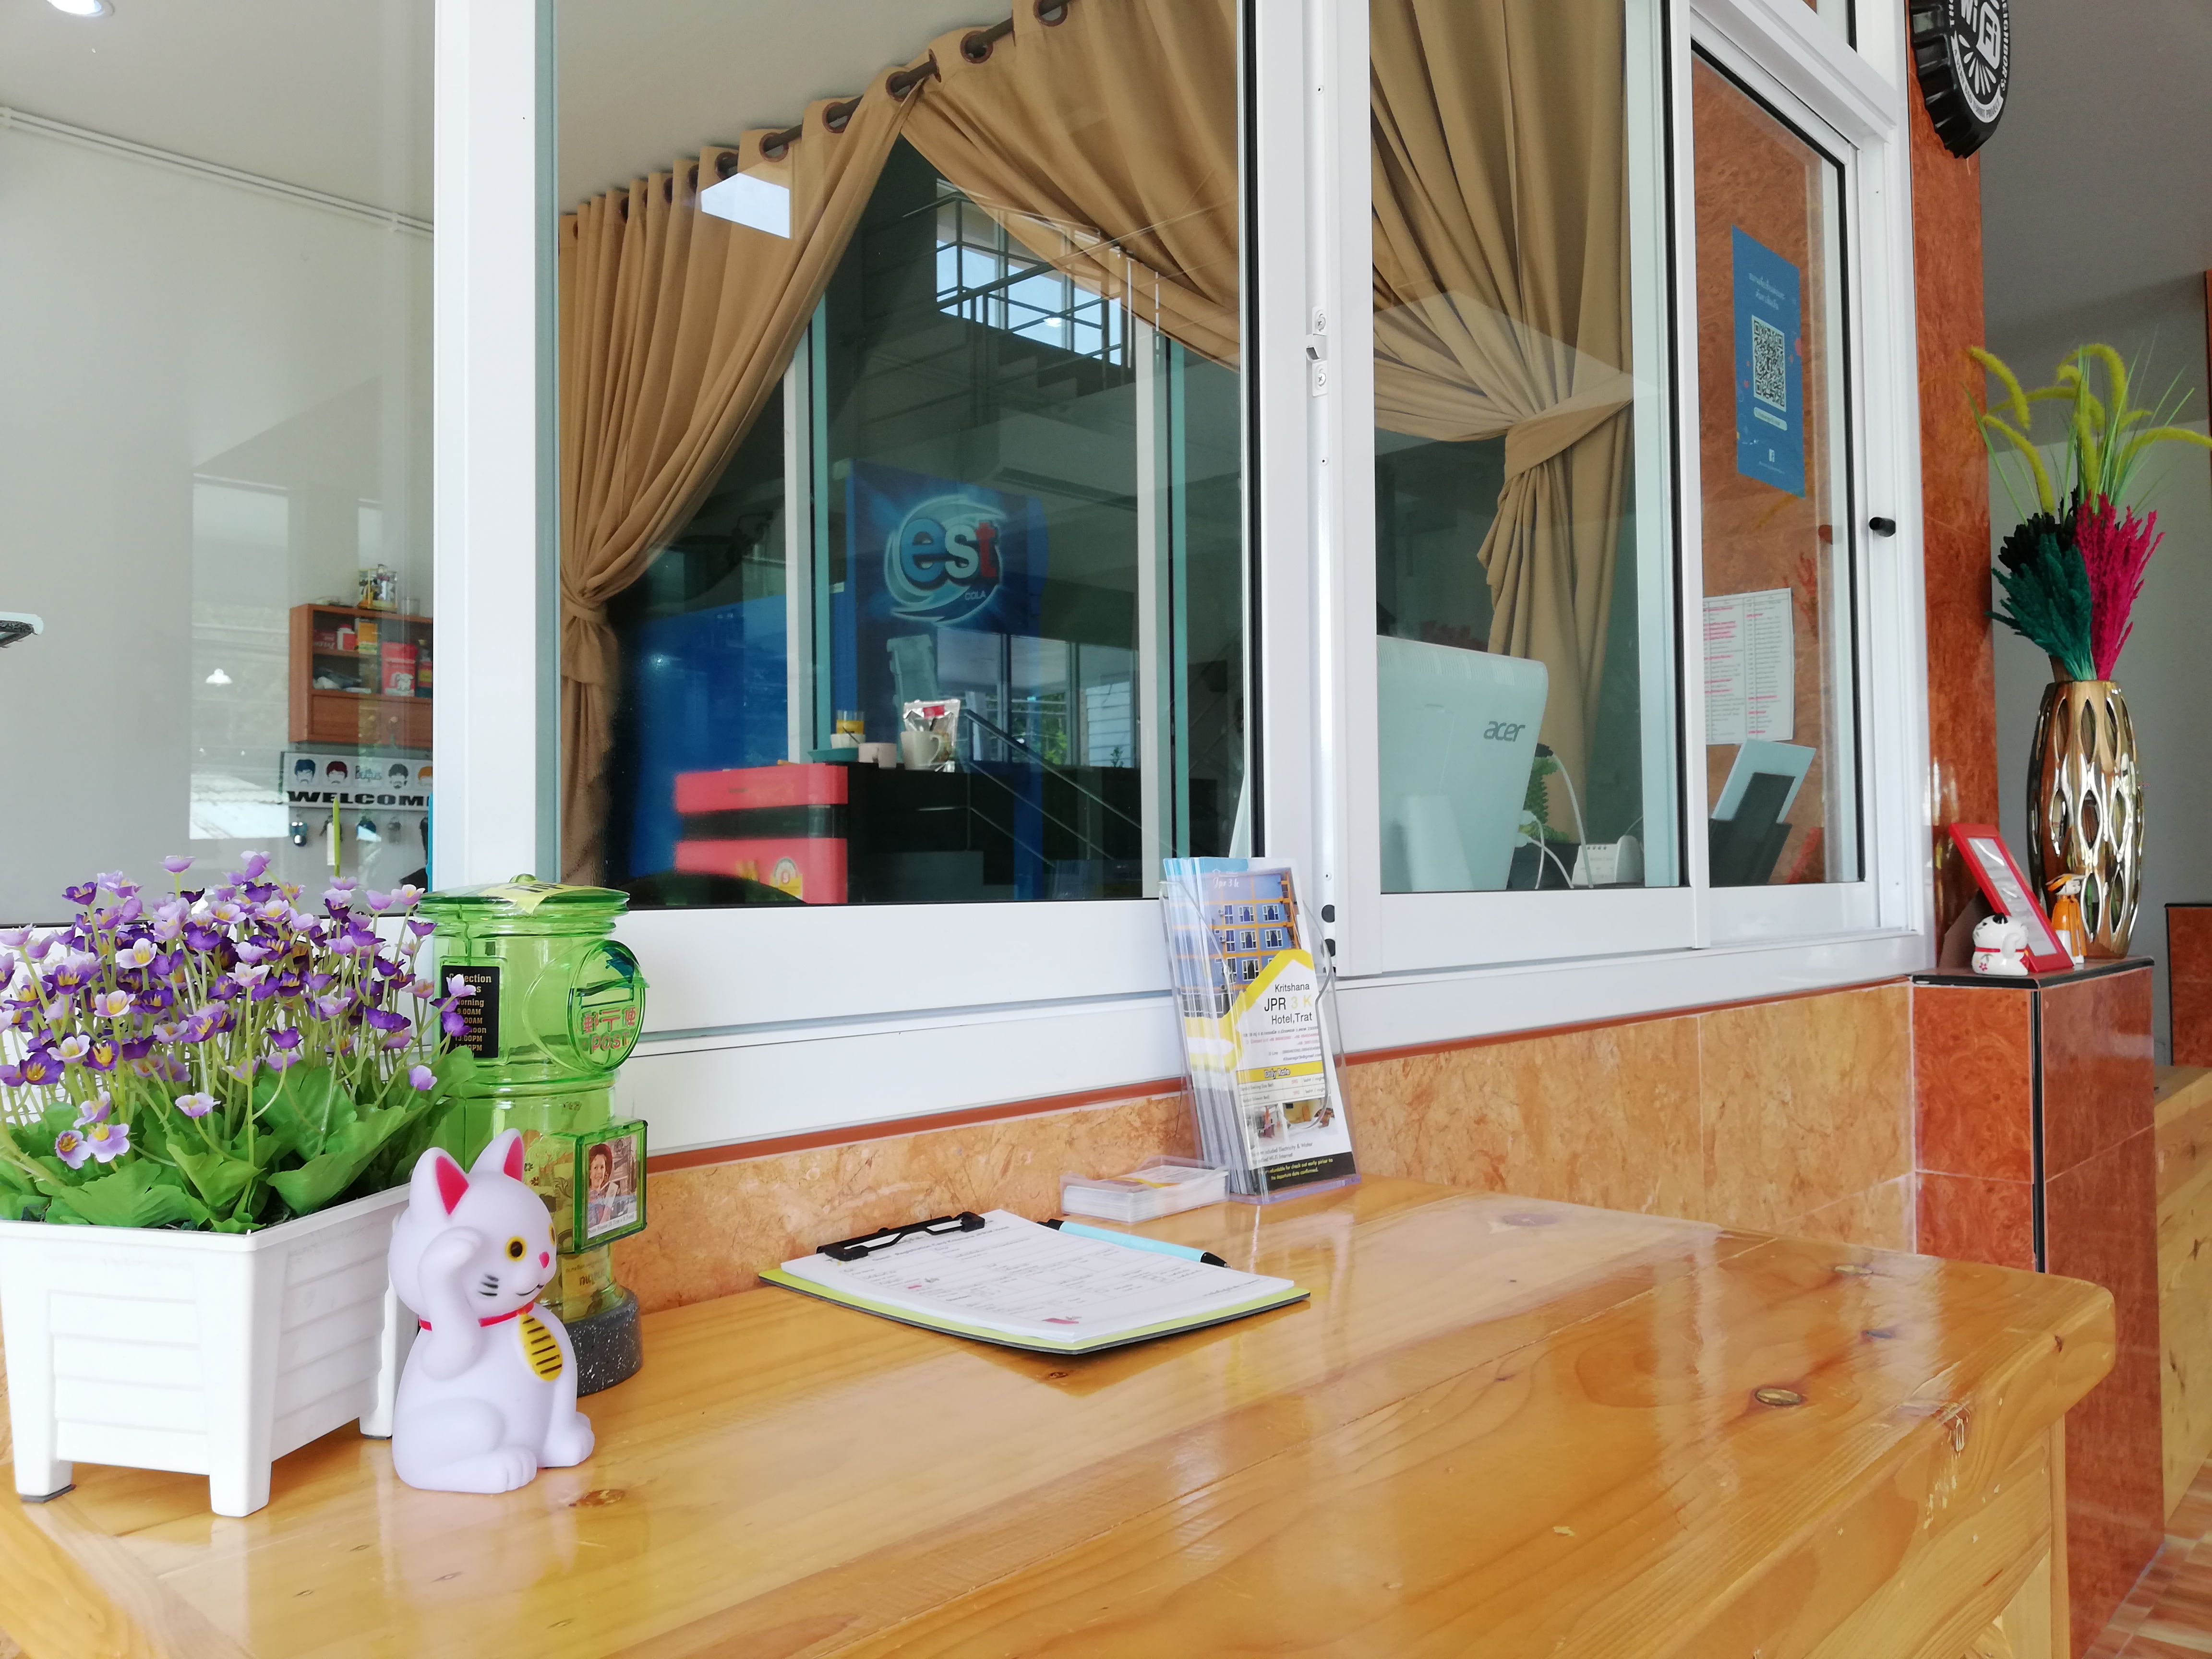
front desk, room, interior design, window, real estate, home, living room, floor, table, flooring, apartment, loft, ceiling, house, furniture, lobby